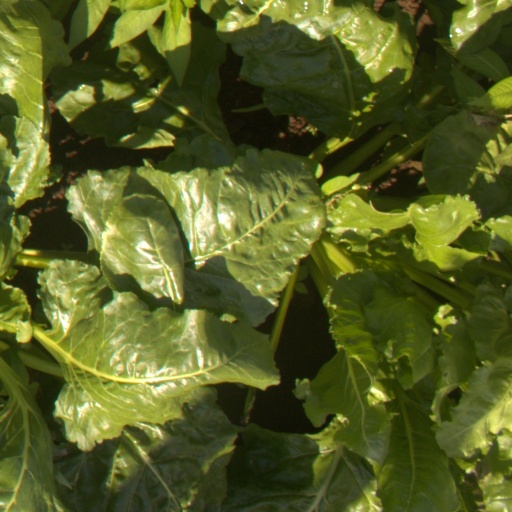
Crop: sugar beet